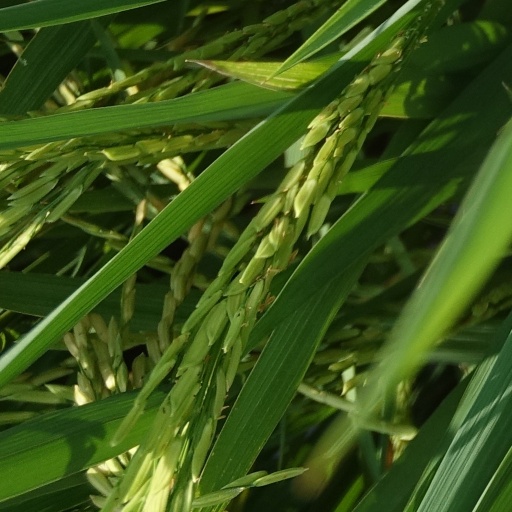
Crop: rice